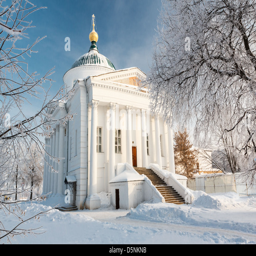
the temple in the historic center shot in cold winter